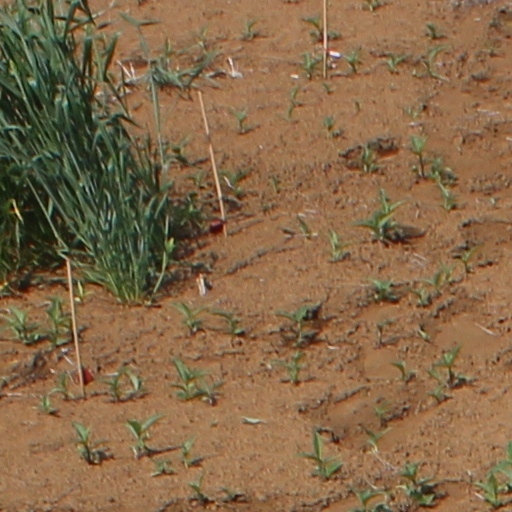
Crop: wheat